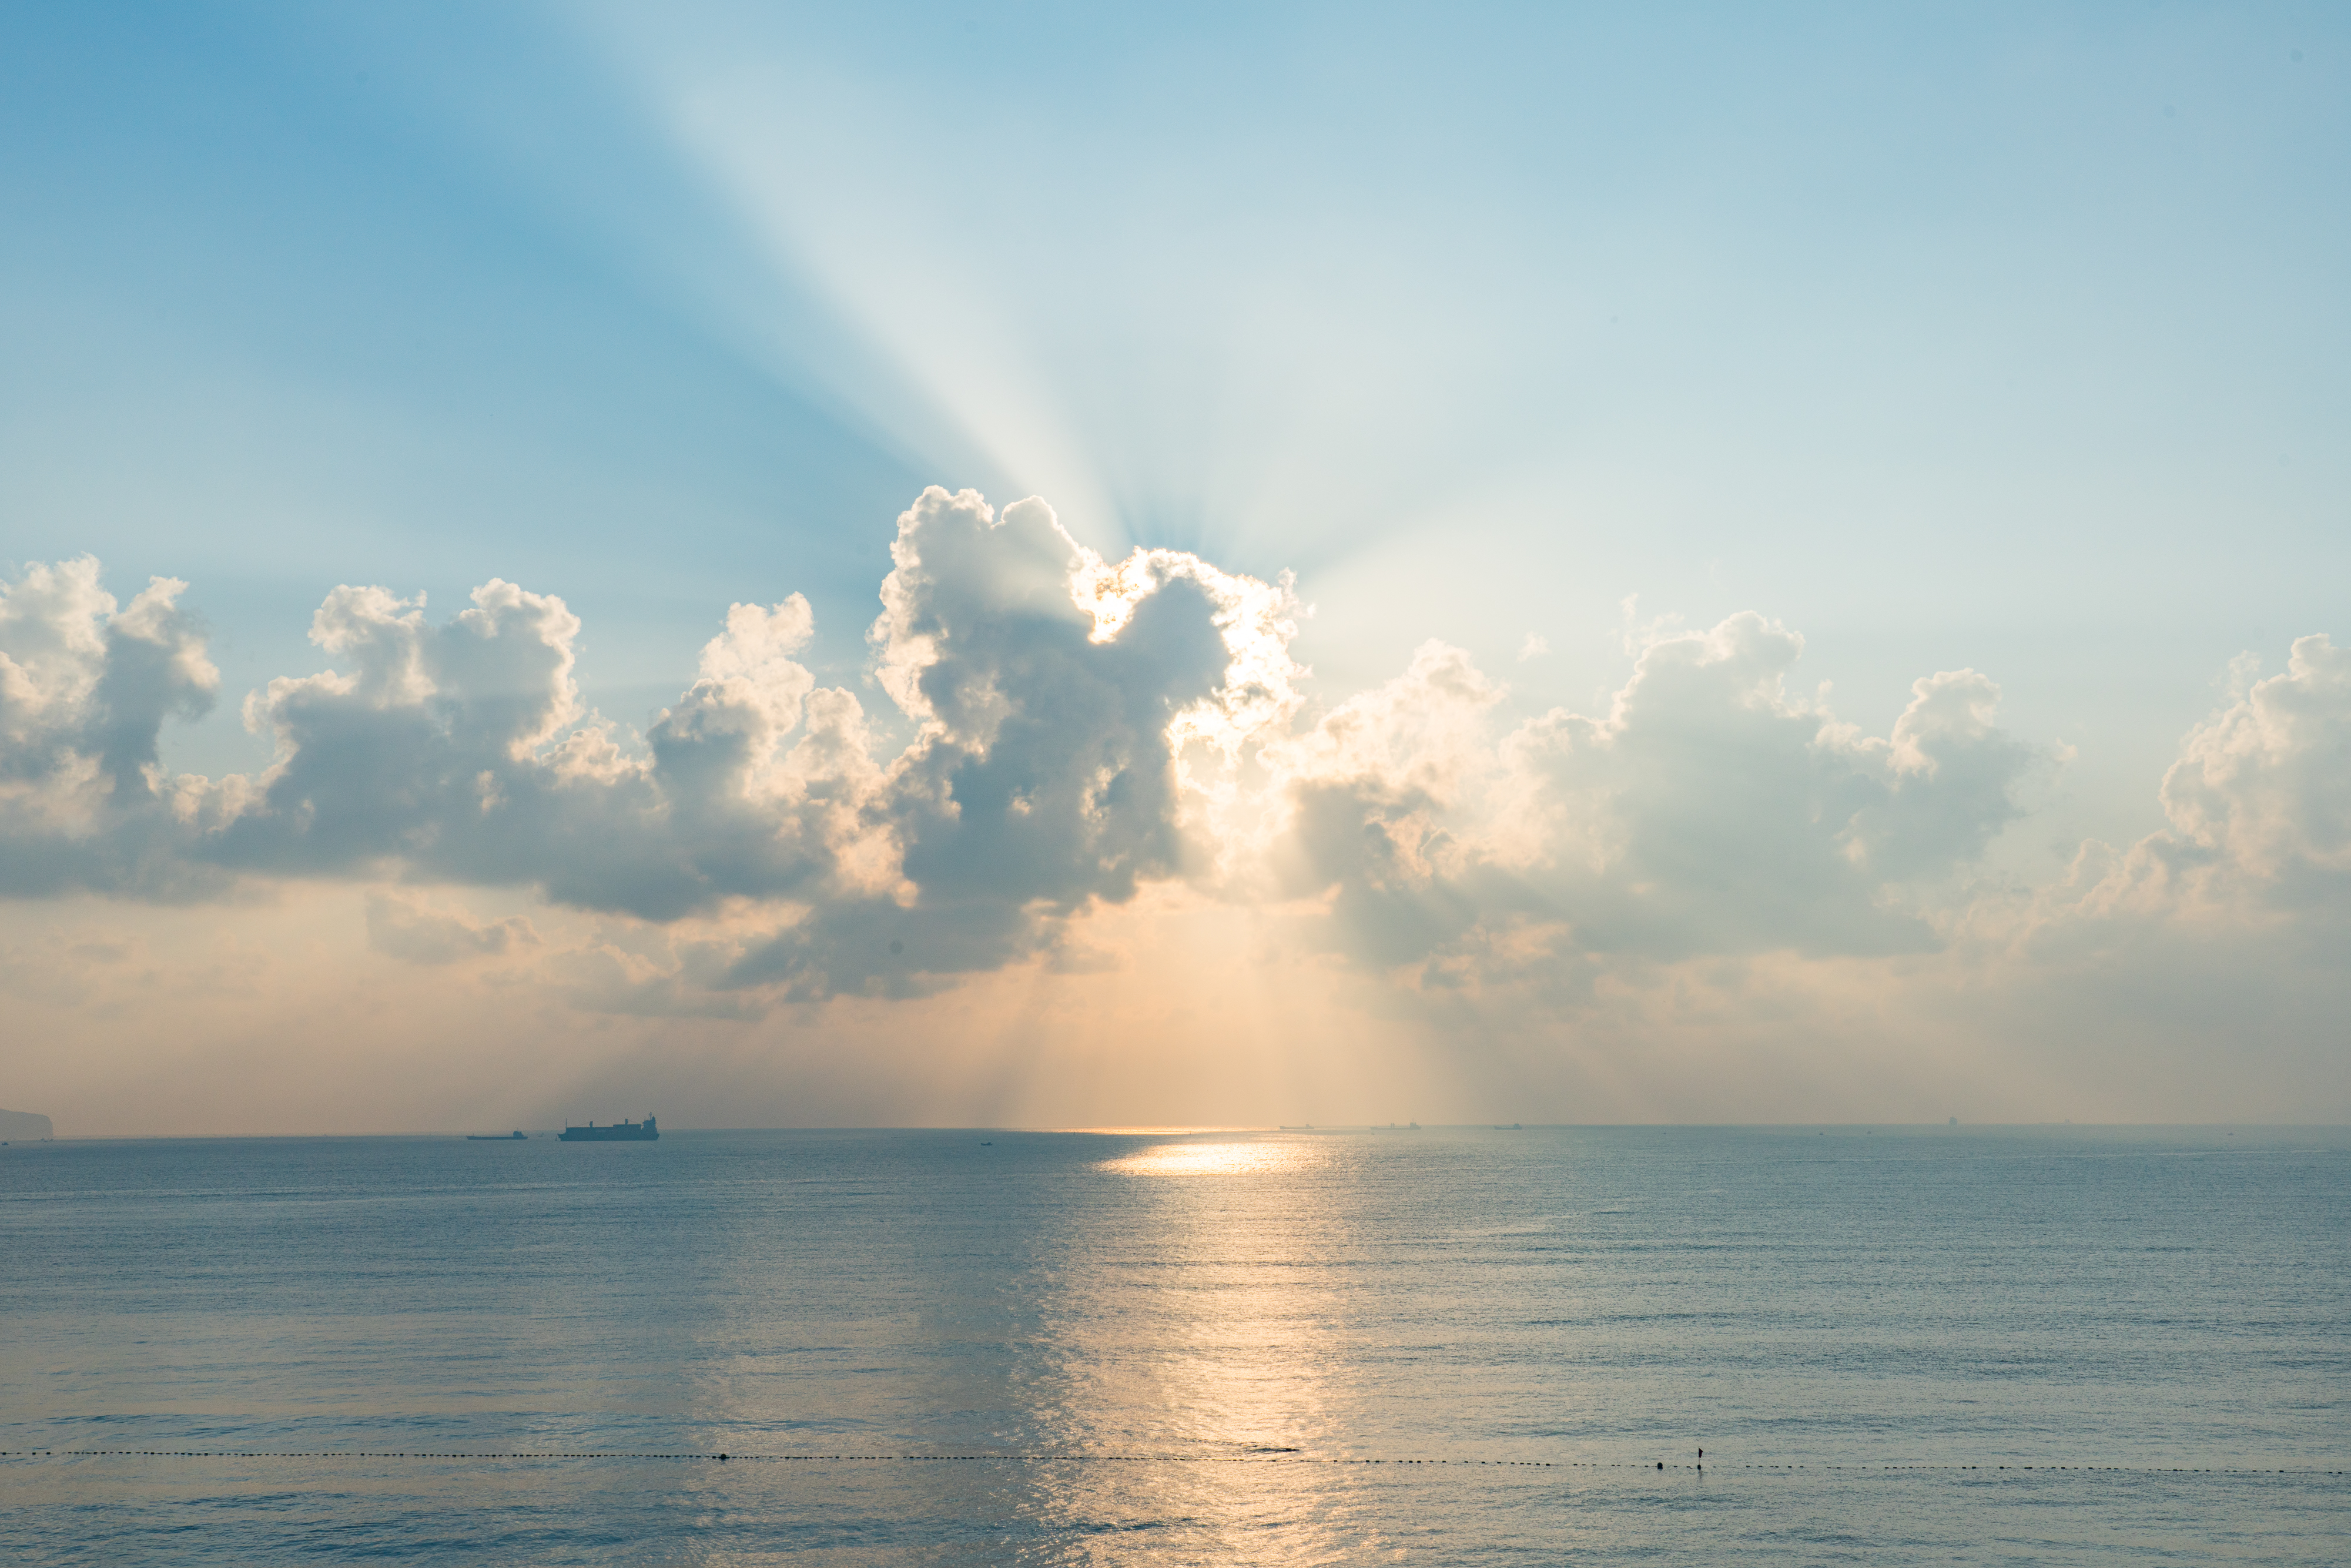
sunset, hotels, beaches, sunshine, clouds, vietnam, fluid, liquid, sky, daytime, cloud, atmosphere, water resources, waterway, horizon, sunlight, ocean, atmospheric phenomenon, azure, cumulus, sea, morning, meteorological phenomenon, calm, sound, evening, reflection, wave, dusk, wind wave, wind, tropics, tide